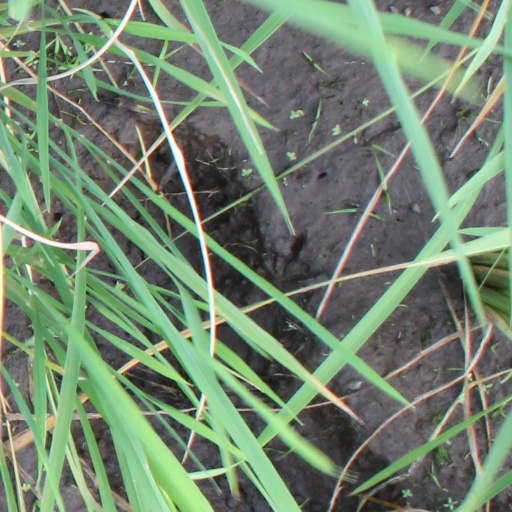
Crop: rice